Tzilacatzin

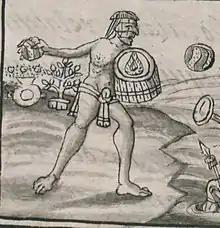
Tzilacatzin as depicted in the Florentine Codex.

Tzilacatzin was a Tlatelolca warrior. A member of the "Otomi" or "Otontin" warrior class, he became famous as a hero during the fall of Tenochtitlan.